Ugo Ugochukwu

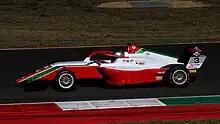
Ugochukwu driving at the Mugello Circuit during the 2023 Italian F4 Championship

In 2021 Ugochukwu took part in an F4 testing program with Motopark, including tracks like Estoril and Oschersleben. In 2022 he progressed onto the junior formula ladder, driving for Carlin in British F4 alongside Williams junior Oliver Gray and New Zealander Louis Sharp. On the day of his first weekend, when Ugochukwu turned 15 which allowed him to be eligible to race in Formula 4, the American took his first pole position. He would be unable to convert it into a victory, taking third place along with the fastest lap in race 1 at Donington Park. In the remainder of the season Ugochukwu took two race wins at Brands Hatch and Knockhill to finish third in the championship behind Alex Dunne and Oliver Gray and also became Rookie Cup champion.